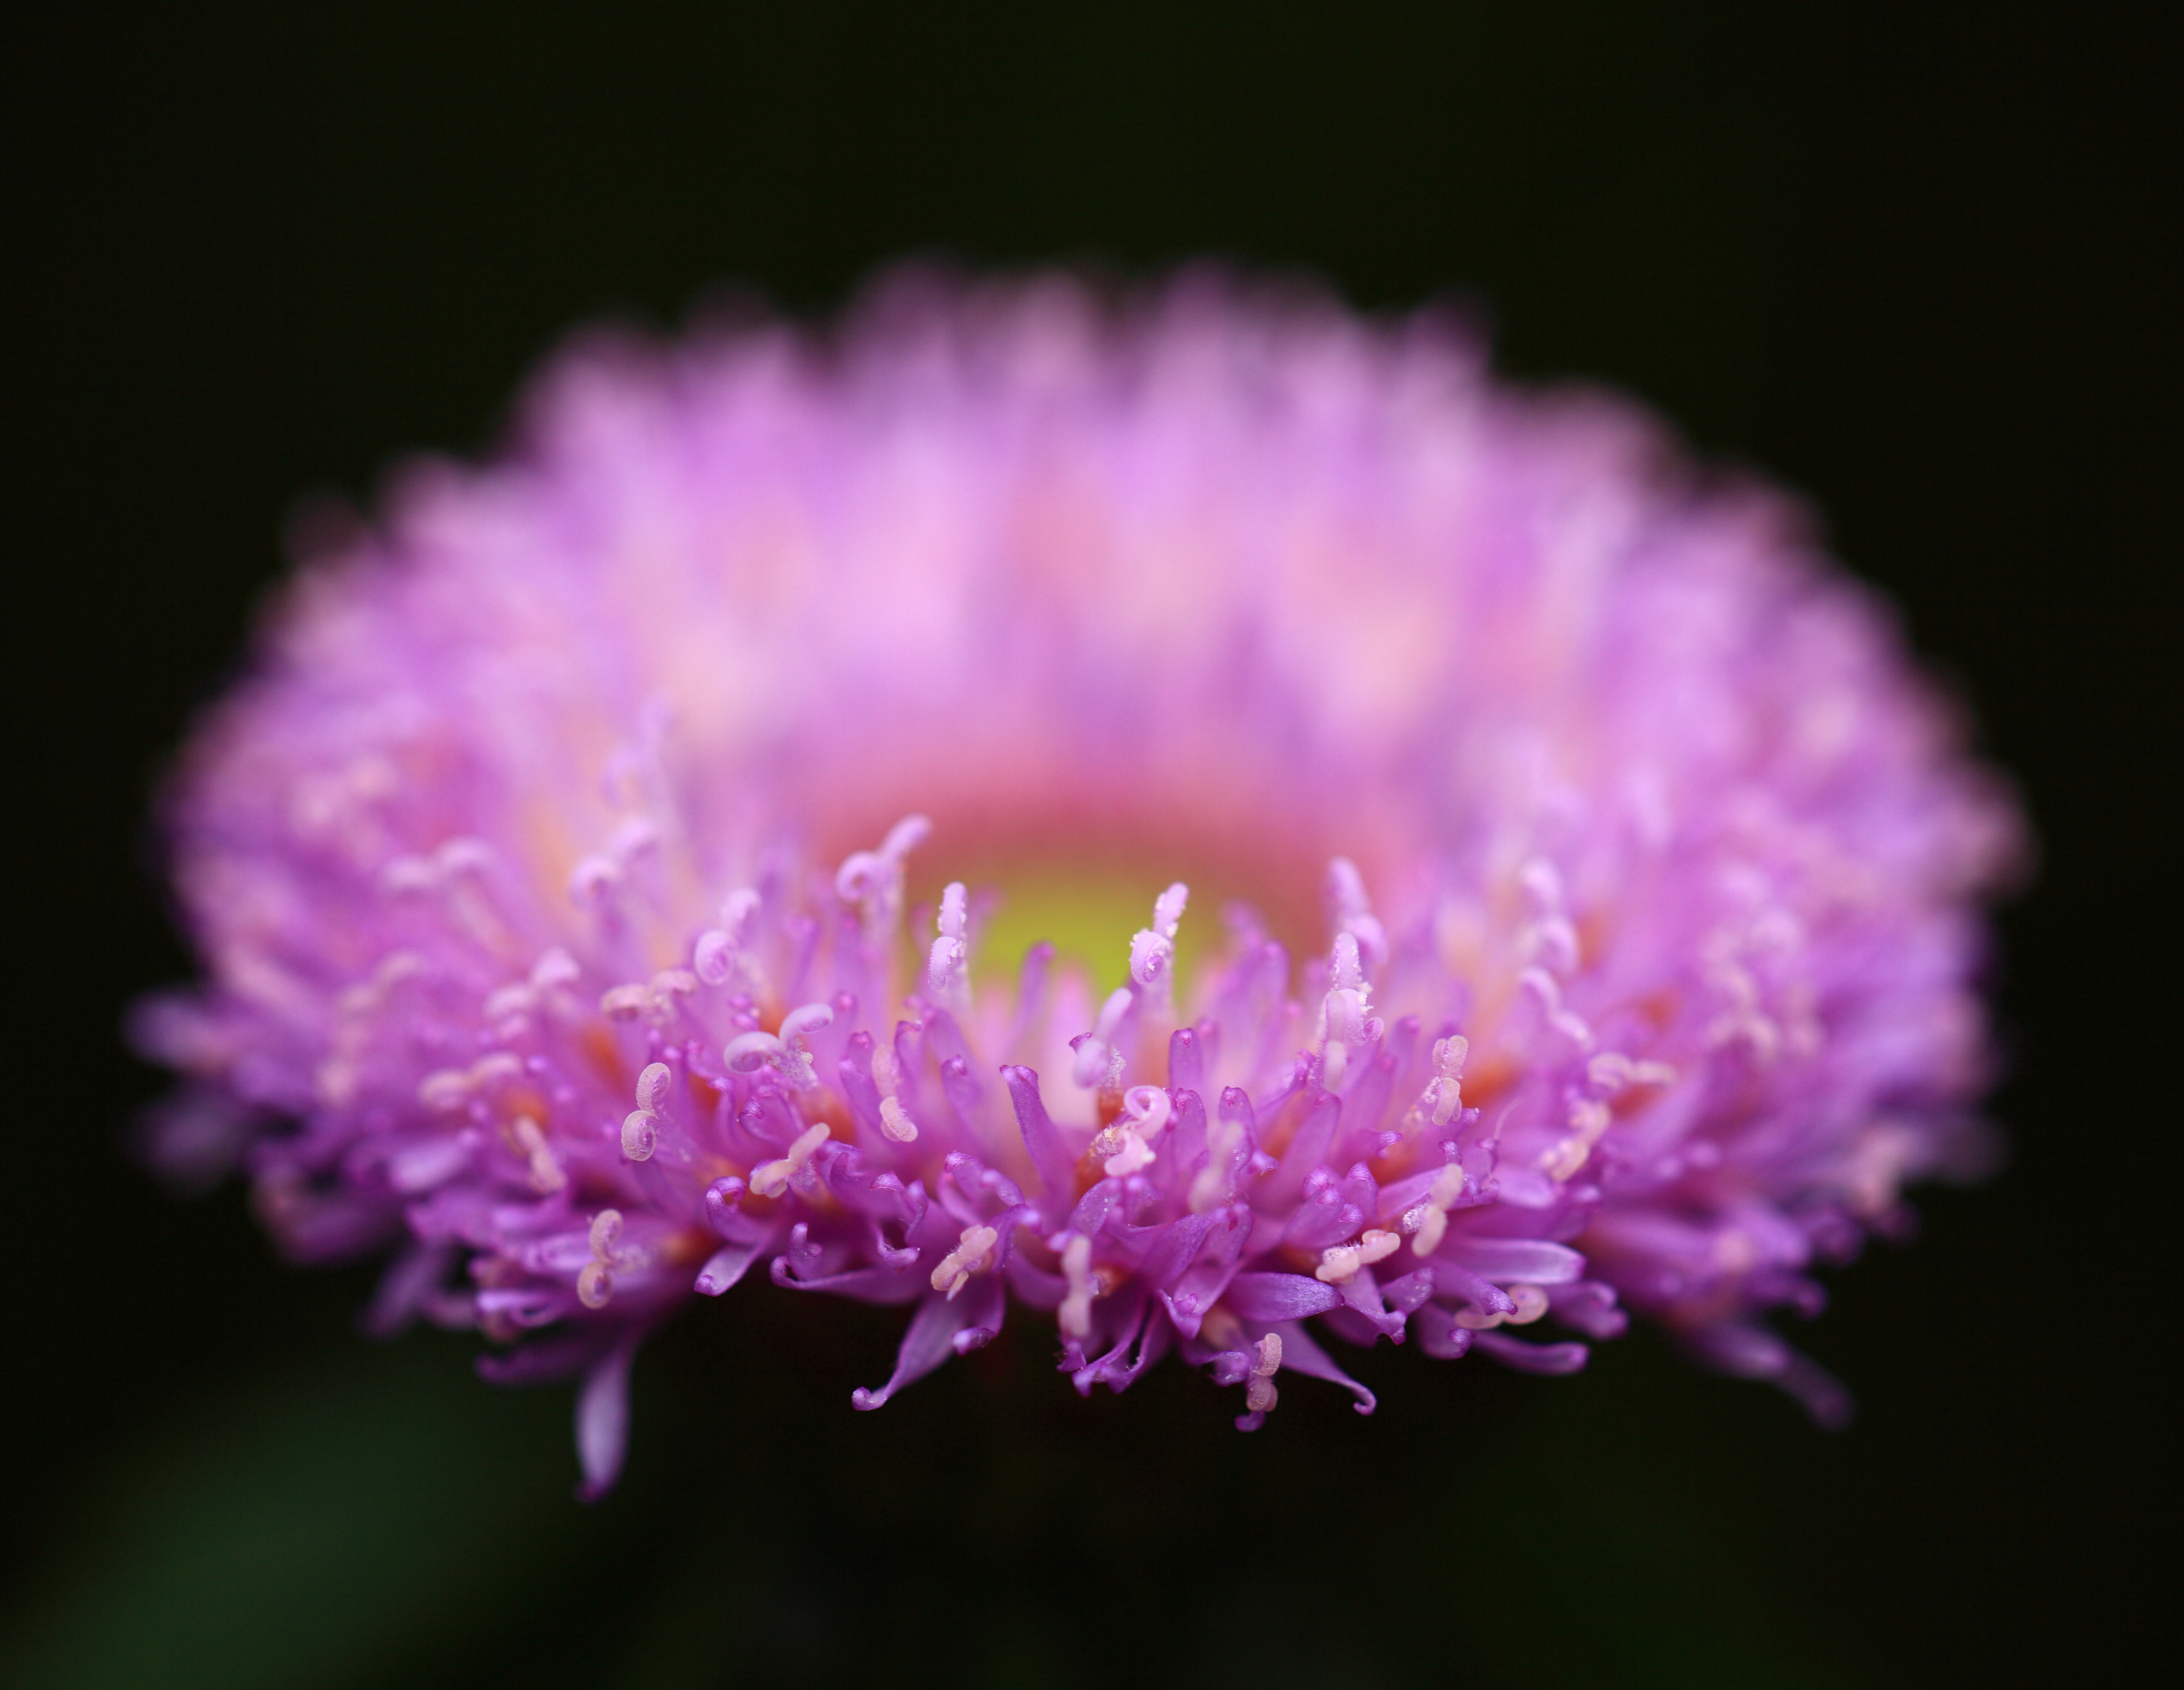
blossom, plant, photography, flower, petal, pollen, high, macro, botany, pink, flora, wildflower, close up, 5d, hires, markii, hi, res, resolution, brazilian, punctatum, buttonflower, centratherum, macro photography, flowering plant, plant stem